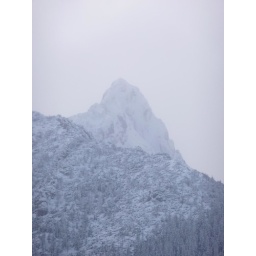
A sharply pointed mountain near Kasprowy Wierch. Views from the cable car journey down from Kasprowy Wierch.